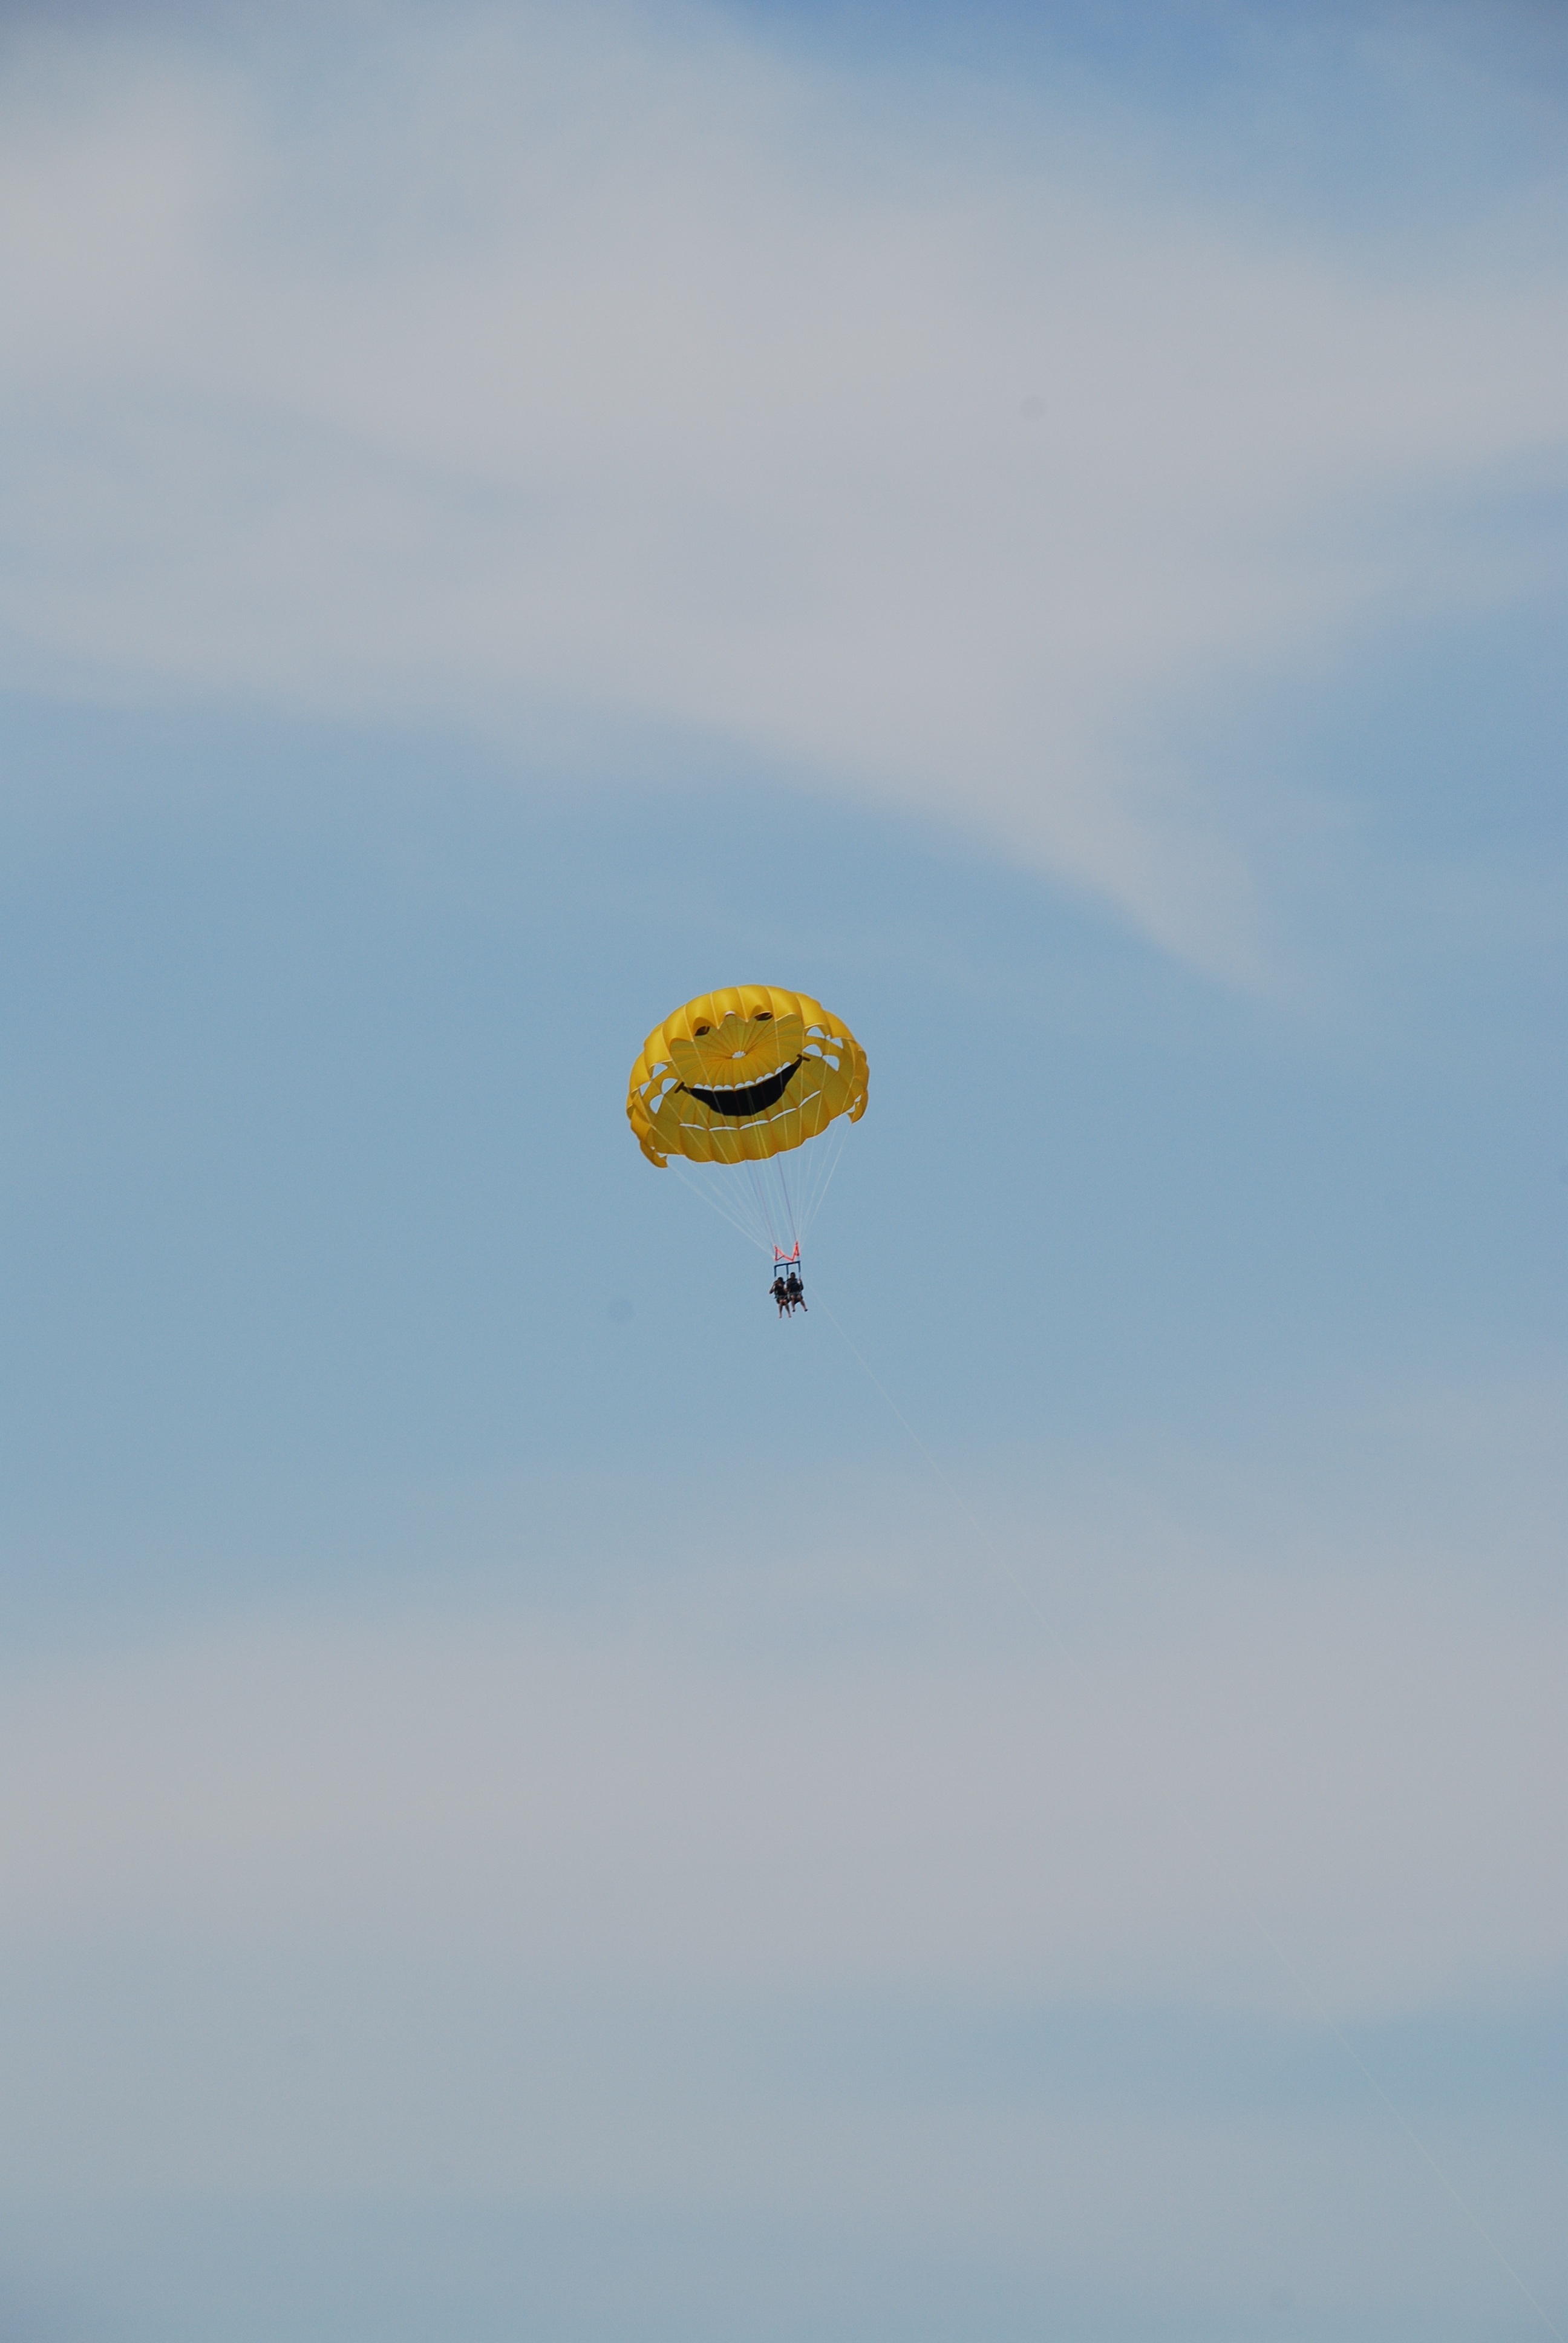
sky, hot air balloon, aircraft, vehicle, sailing, flight, blue, extreme sport, toy, parachute, happy, sports, parasailing, himmel, parachuting, hot air ballooning, atmosphere of earth, towed water sport